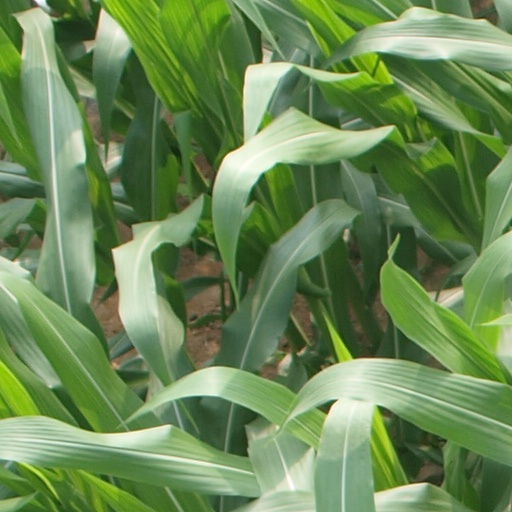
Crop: maize; corn